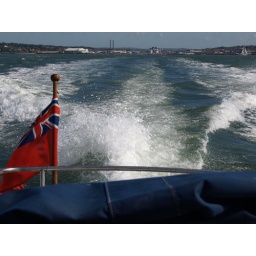
boat back in the water